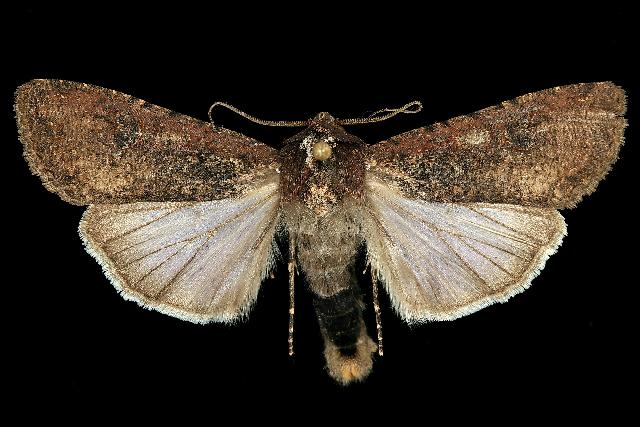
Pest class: cutworms